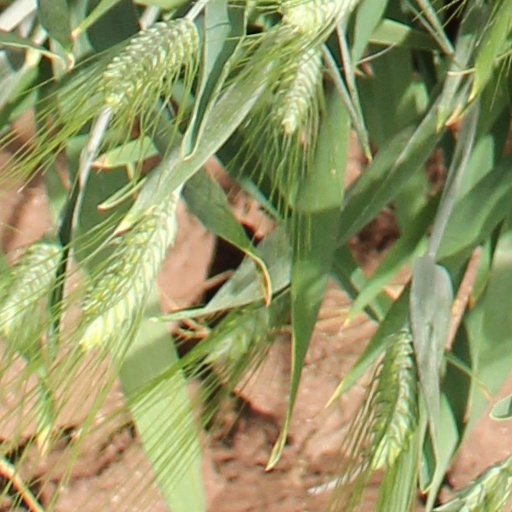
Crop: wheat